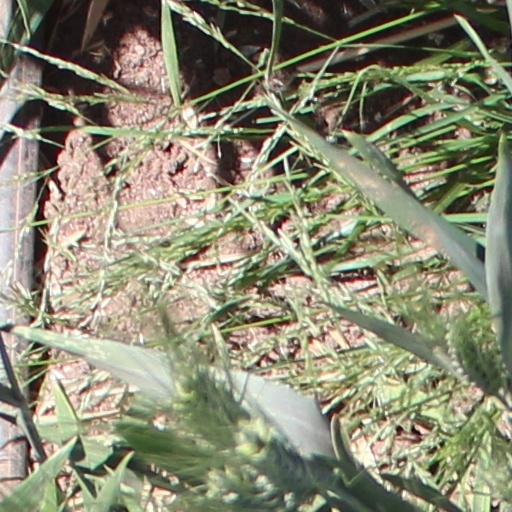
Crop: wheat